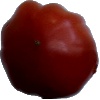
Label: tomato_heart